No. 43 Squadron RAF

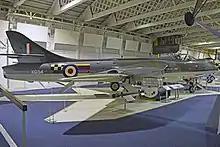
Hawker Hunter FGA.9 "XG154" in the colours of the joint No. 8 and 43 Squadron at the Royal Air Force Museum London.

On 1 February 1949, No. 266 Squadron was renumbered to No. 43 (Fighter) Squadron, flying Gloster Meteor F.4s from RAF Tangmere, Sussex. The squadron moved to RAF Leuchars, Fife, in 1950 and in 1954 became the first to receive the Hawker Hunter F.1, replacing the Meteor F.8. No. 43 (Fighter) Squadron began receiving its first Hunter F.4s on 24 February 1956, before receiving four Hunter F.6s on 2 November 1956 however these were only operated until early December. The Hunters of No. 43 Squadron featured in the 1957 film "High Flight". The squadron began to receive the Hunter F.6 for the second time on 10 January 1958, these were operated until being replaced by the Hunter FGA.9, which began to arrive in May 1960.